Tex Takes a Holiday

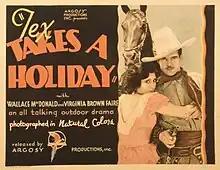

Tex Takes a Holiday is a 1932 American pre-Code Western film directed by Alan James and starring Wallace MacDonald, Virginia Brown Faire and Ben Corbett. It was shot in Natural color, an early process for producing color films.